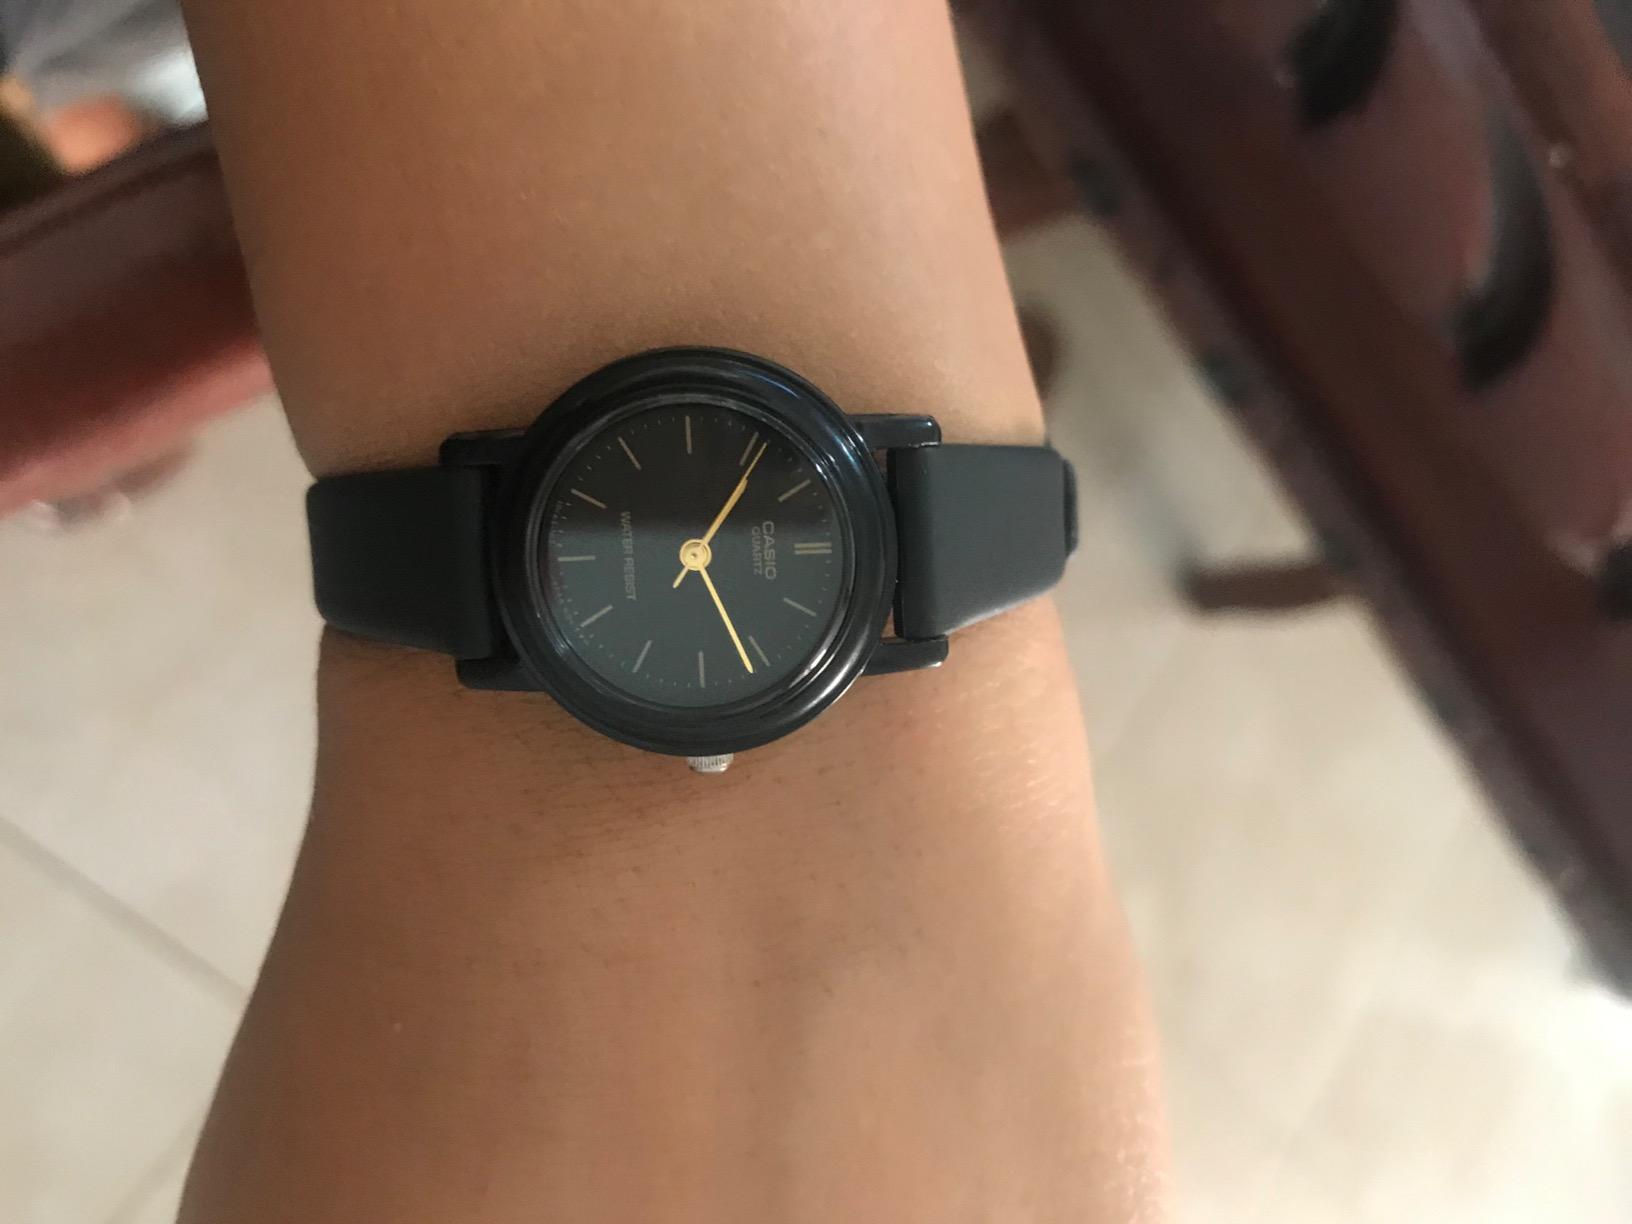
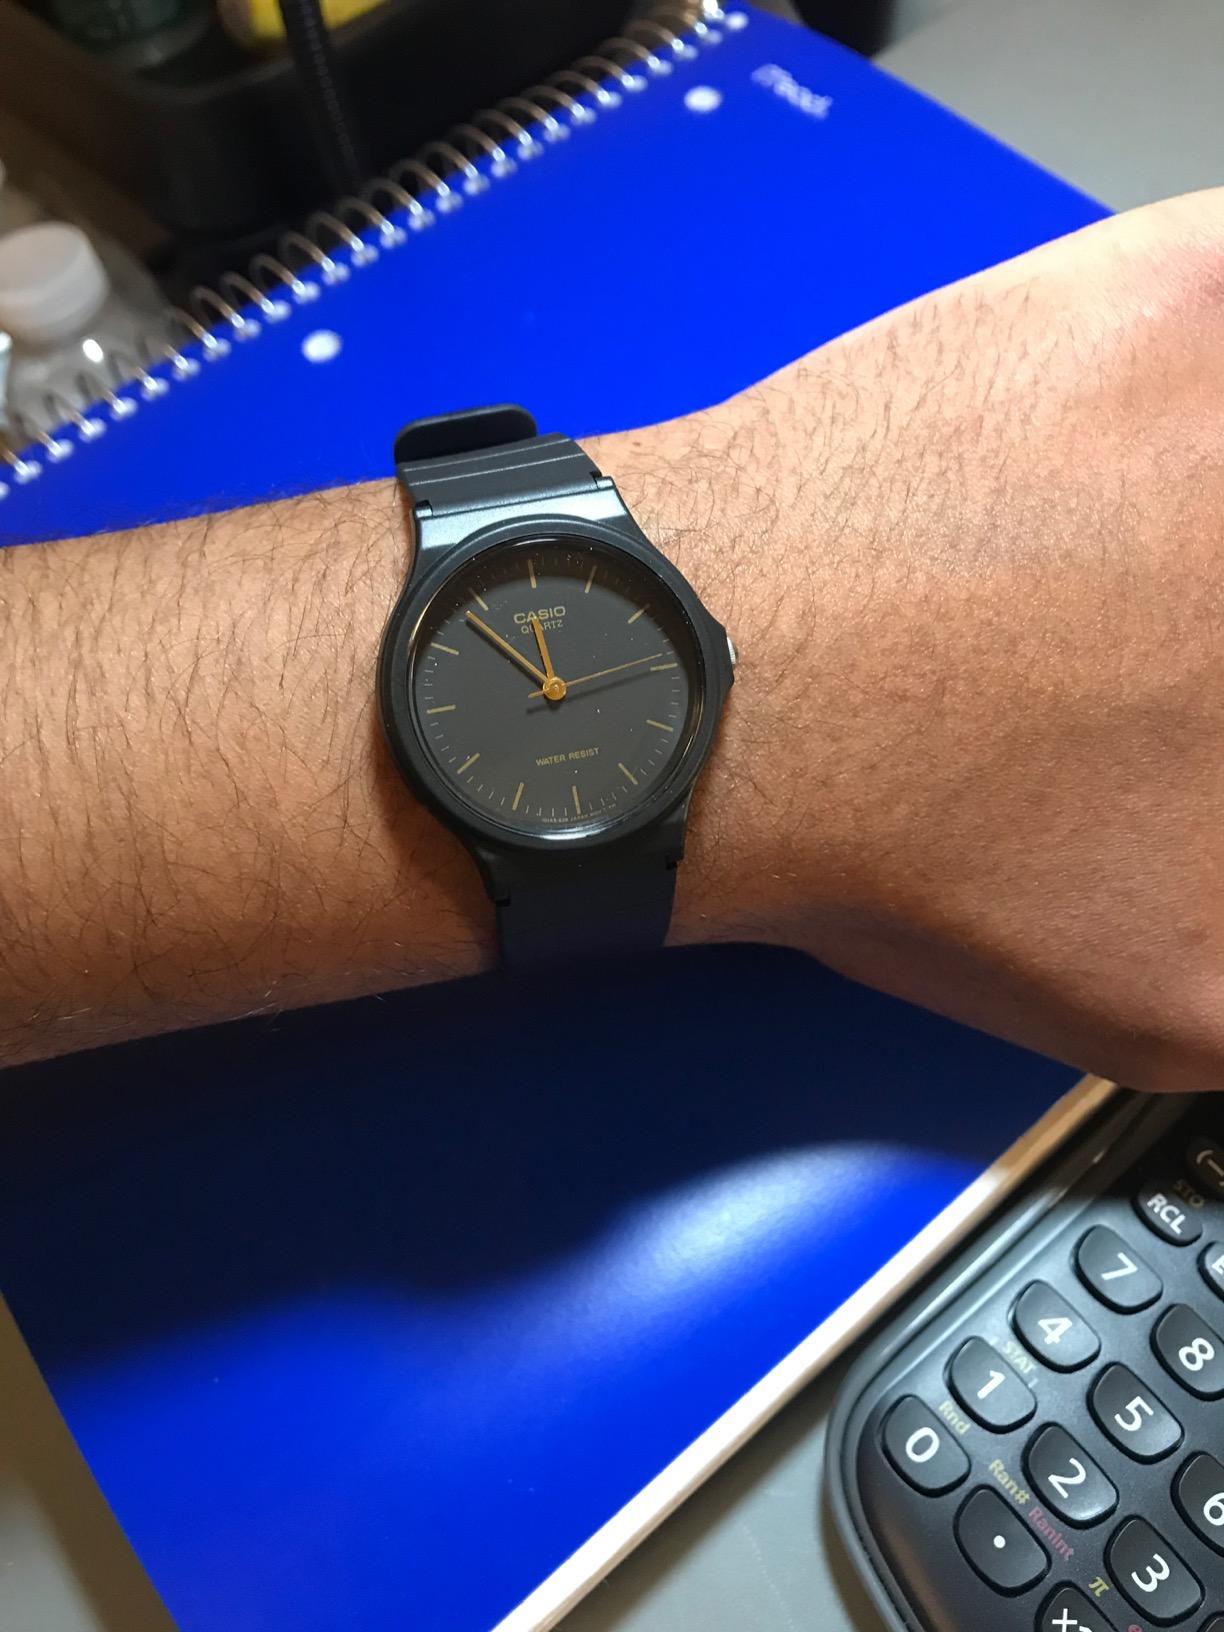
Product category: accessories_watch
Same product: no